Lucia Kleinhans Mathews

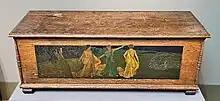
Bridal chest in California Decorative Style created by Lucia and her husband.

The Furniture Shop and the Philopolis Press were established with the hope of revitalizing, artistically, the city, now in the throngs of intense reconstruction. Their shop, housed in a bungalow designed by Arthur, included a book and magazine press, as well as a furniture shop with manufacturer John Zeile, Jr., at 1717 California Street (Jones, 219-21).